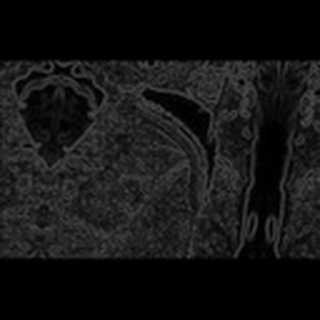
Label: cotton_army_worm